Jean-Claude Boulard

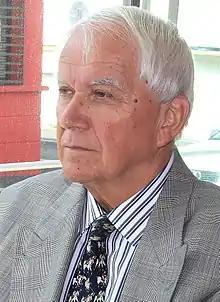
Boulard in 2014

Jean-Claude Boulard (28 March 1943 – 1 June 2018) was a French politician. He was mayor of Le Mans from 2001 until his death, senator from 2014 to 2017, and deputy of National Assembly from 1988 to 1993 and again from 1997 to 2002.